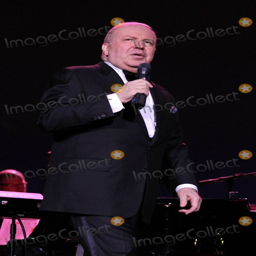
person performs live in concert